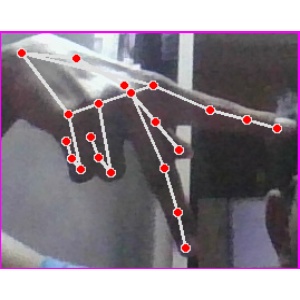
अक्षर: प